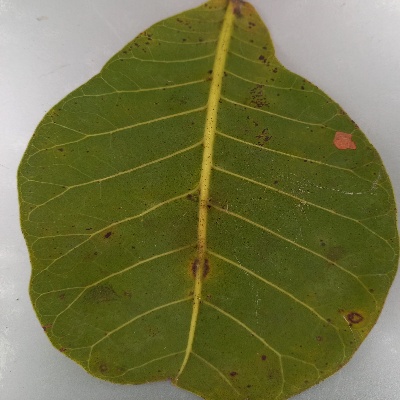
Crop: Cashew
Condition: anthracnose